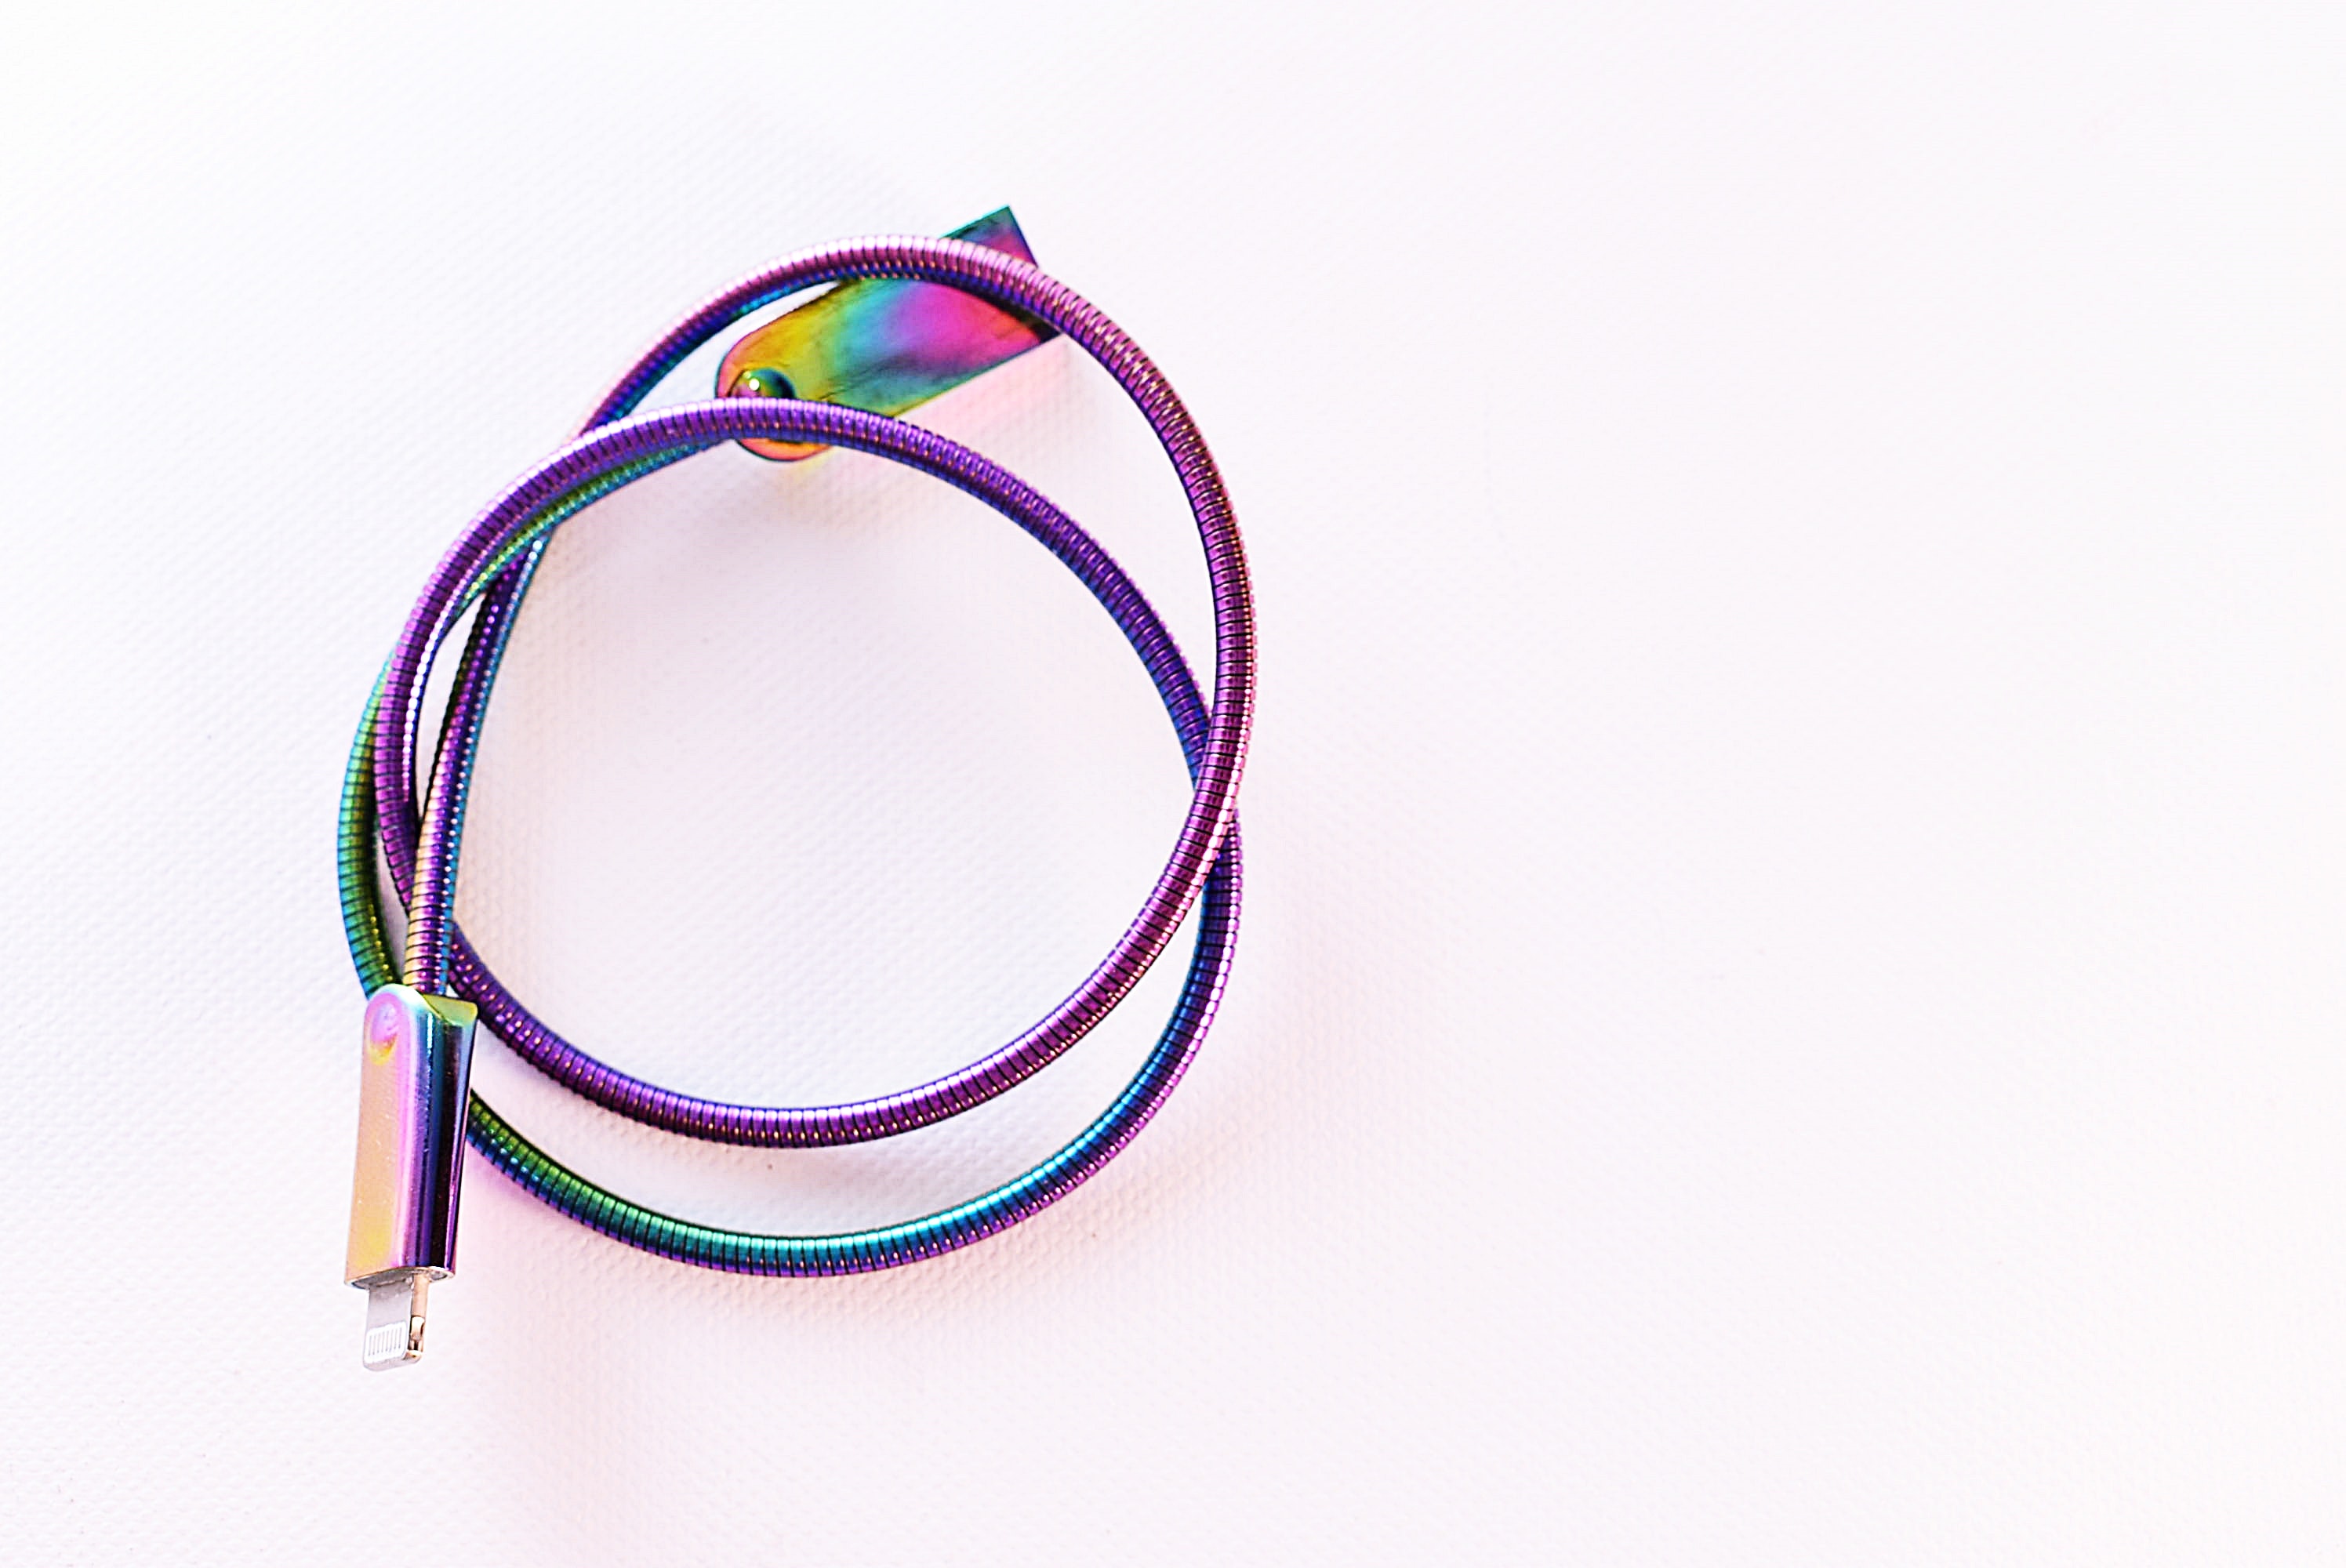
cable, violet, wire, turquoise, technology, electronic device, electronics accessory, networking cables, magenta, fashion accessory